Bernadetto de' Medici

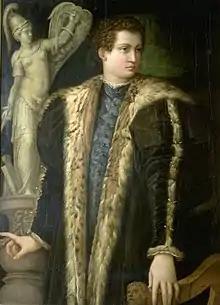
Giorgio Vasari, "Bernadetto de' Medici's portrait", Bode Museum.

Bernardetto de' Medici (died Naples, after 1576), 1st Lord of Ottajano, was an Italian patrician who moved from Florence to Naples and established the Ottaiano branch of Medici - one of two Medici branches still extant.